Pavel Steidl

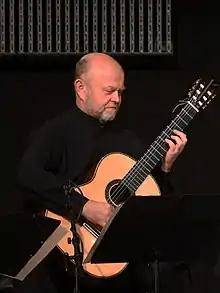
Pavel Steidl playling at Hamburger Gitarrenfestival 2018

After winning first prize at the 1982 International Guitar Competition of Radio France in Paris, Steidl began his career as a professional musician.